August Krumholz

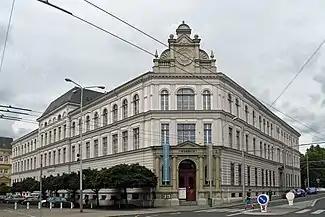
Municipal Museum of Ústí nad Labem

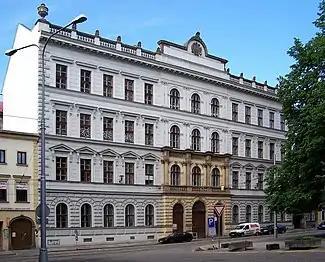
Komenium in Olomouc

Krumholz was born in 1845 in Straß in Steiermark, Austrian Empire. His father, also named August, was a construction manager from Marburg. He studied architecture at the Academy of Fine Arts, Vienna, from 1864 to 1869, first with Eduard van der Nüll, then Friedrich von Schmidt. In 1866 and 1869, he was awarded the Academy's Gundel-Prize for excellence. During the latter year, he also participated in a major exhibition in Munich.